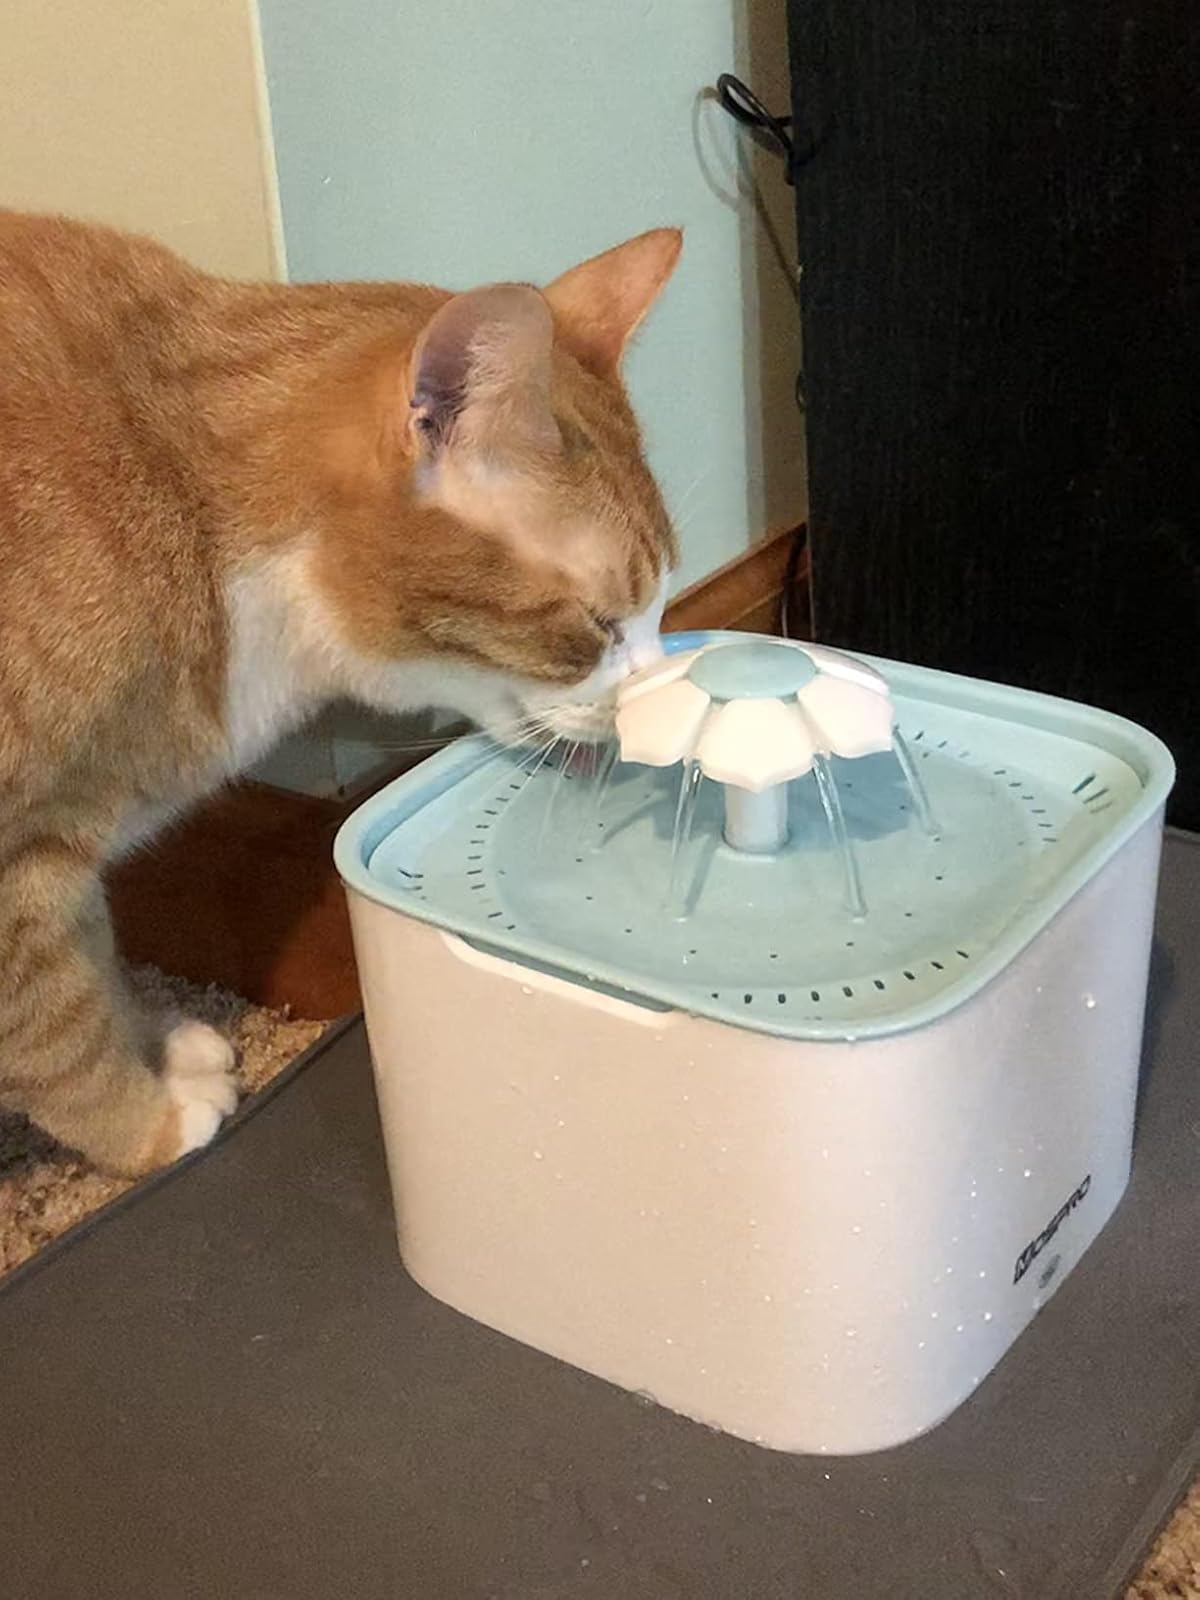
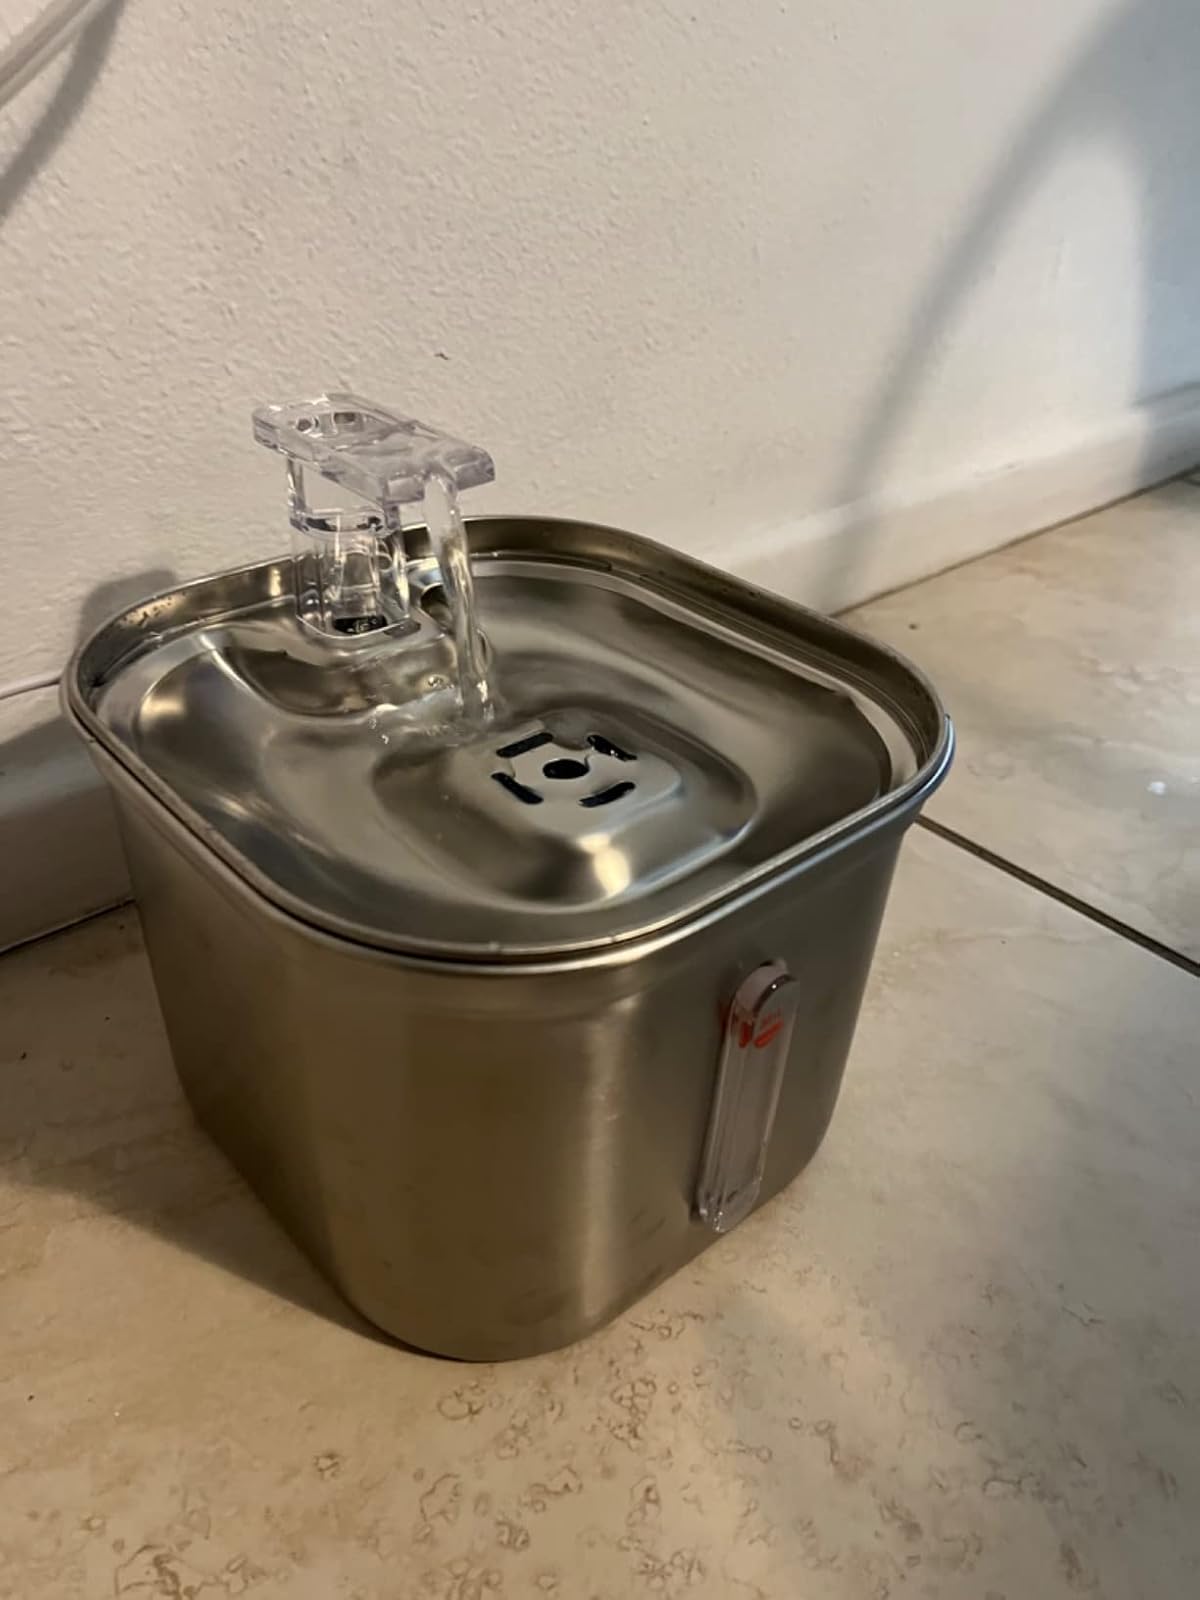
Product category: items_bowl
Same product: no